Internal erosion

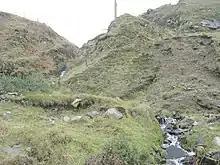
This hanging valley has been created by the rapid "backward erosion" of the boulder clay cliffs.

"Backward erosion" often occurs in non-plastic soils such as fine sands. It can occur in sandy foundations, within the dam or levee, or in cofferdams under high flood pressures during construction, causing unraveling at the downstream face. It also occurs in landslide and flood-prone regions where slopes have been disturbed.